Sky position (RA, Dec in degrees): 123.223, 6.878
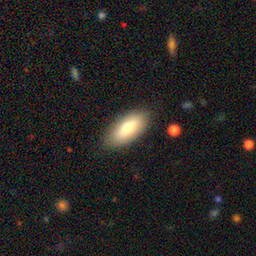
Galaxy morphology: In-between Round Smooth Galaxies